Helen Caines

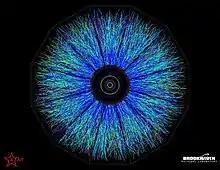
The collision of two gold ions at the Brookhaven National Laboratory.

She served as a member for the Nuclear Science Advisory Committee at the United States Department of Energy from 2016. She contributes to the United States Long Range Plan for Nuclear Physics. She has explored how artificial neural networks can be used to identify quark jets. She serves as a member of the American Physical Society Education Committee.